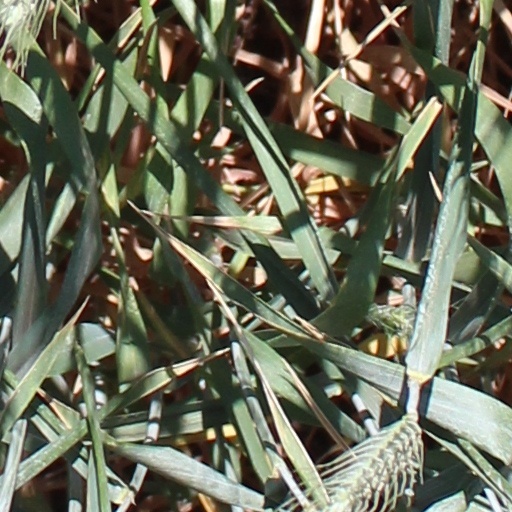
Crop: wheat